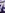
Number: 7